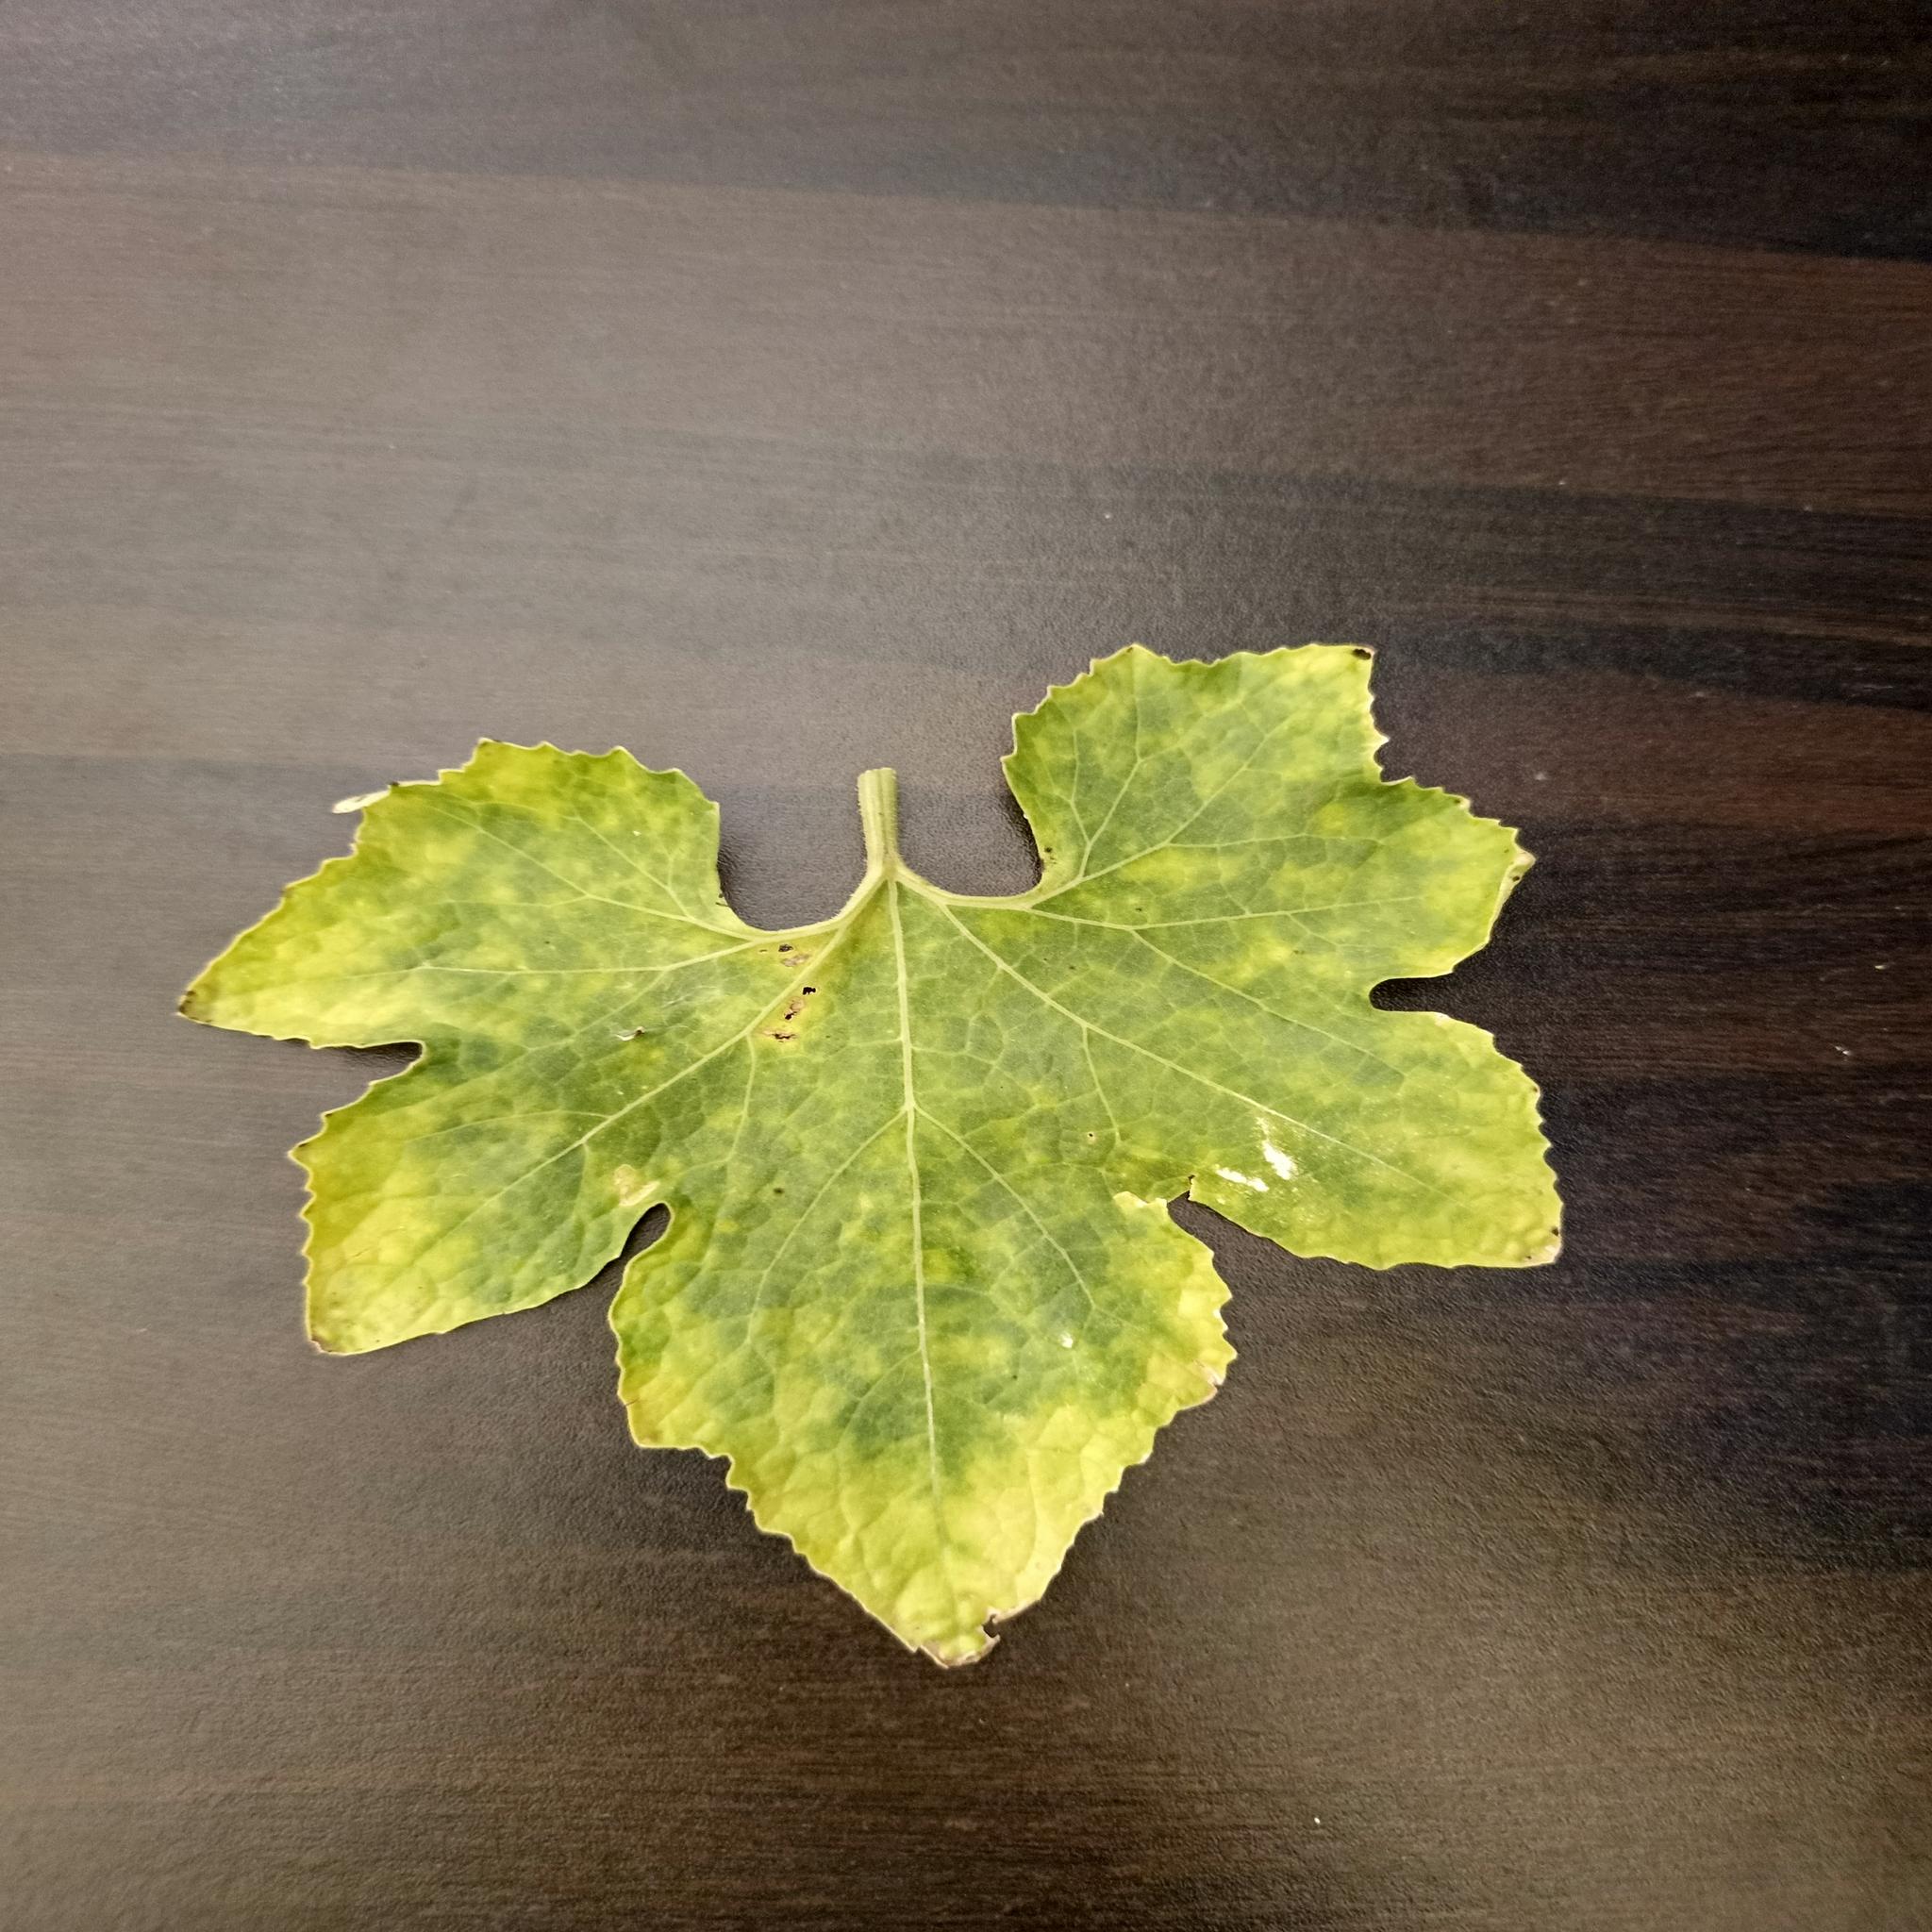
Label: Downy mildew